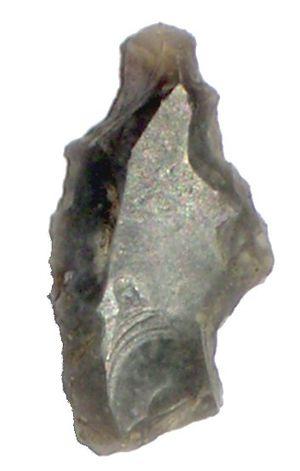
Carticasi est une commune française située dans la circonscription départementale de la Haute-Corse et le territoire de la collectivité de Corse. Le village appartient à la piève de Vallerustie, en Castagniccia.